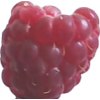
Label: raspberry